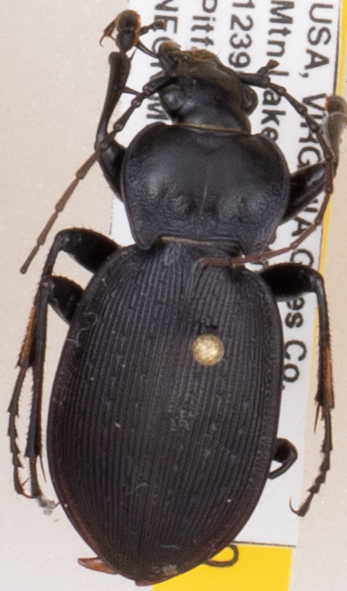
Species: Carabus goryi
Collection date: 2019-07-16
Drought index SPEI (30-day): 0.274
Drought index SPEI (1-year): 2.09
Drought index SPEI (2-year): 2.09